Fred R. Harris

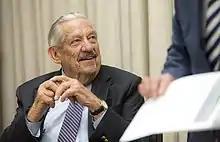
Harris at the LBJ Presidential Library in 2018.

Harris left electoral politics for academia after 1976. He became a professor of political science at the University of New Mexico and wrote many books on political subjects, including "Potomac Fever" (Norton, 1977 ) and "Deadlock or Decision: The U.S. Senate and the Rise of National Politics" (Oxford University, 1993 ). In 2003, Harris was elected to the Common Cause National Governing Board. He also wrote three novels. He lived in Corrales, New Mexico.